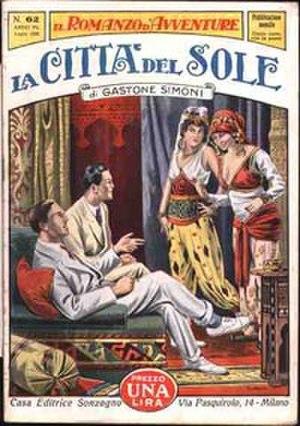
L'histoire de la science-fiction italienne est un parcours varié d'un genre littéraire qui s'est répandu au niveau populaire après la Seconde Guerre mondiale et en particulier depuis le milieu des années 1950, dans le sillage de la littérature américaine et britannique.